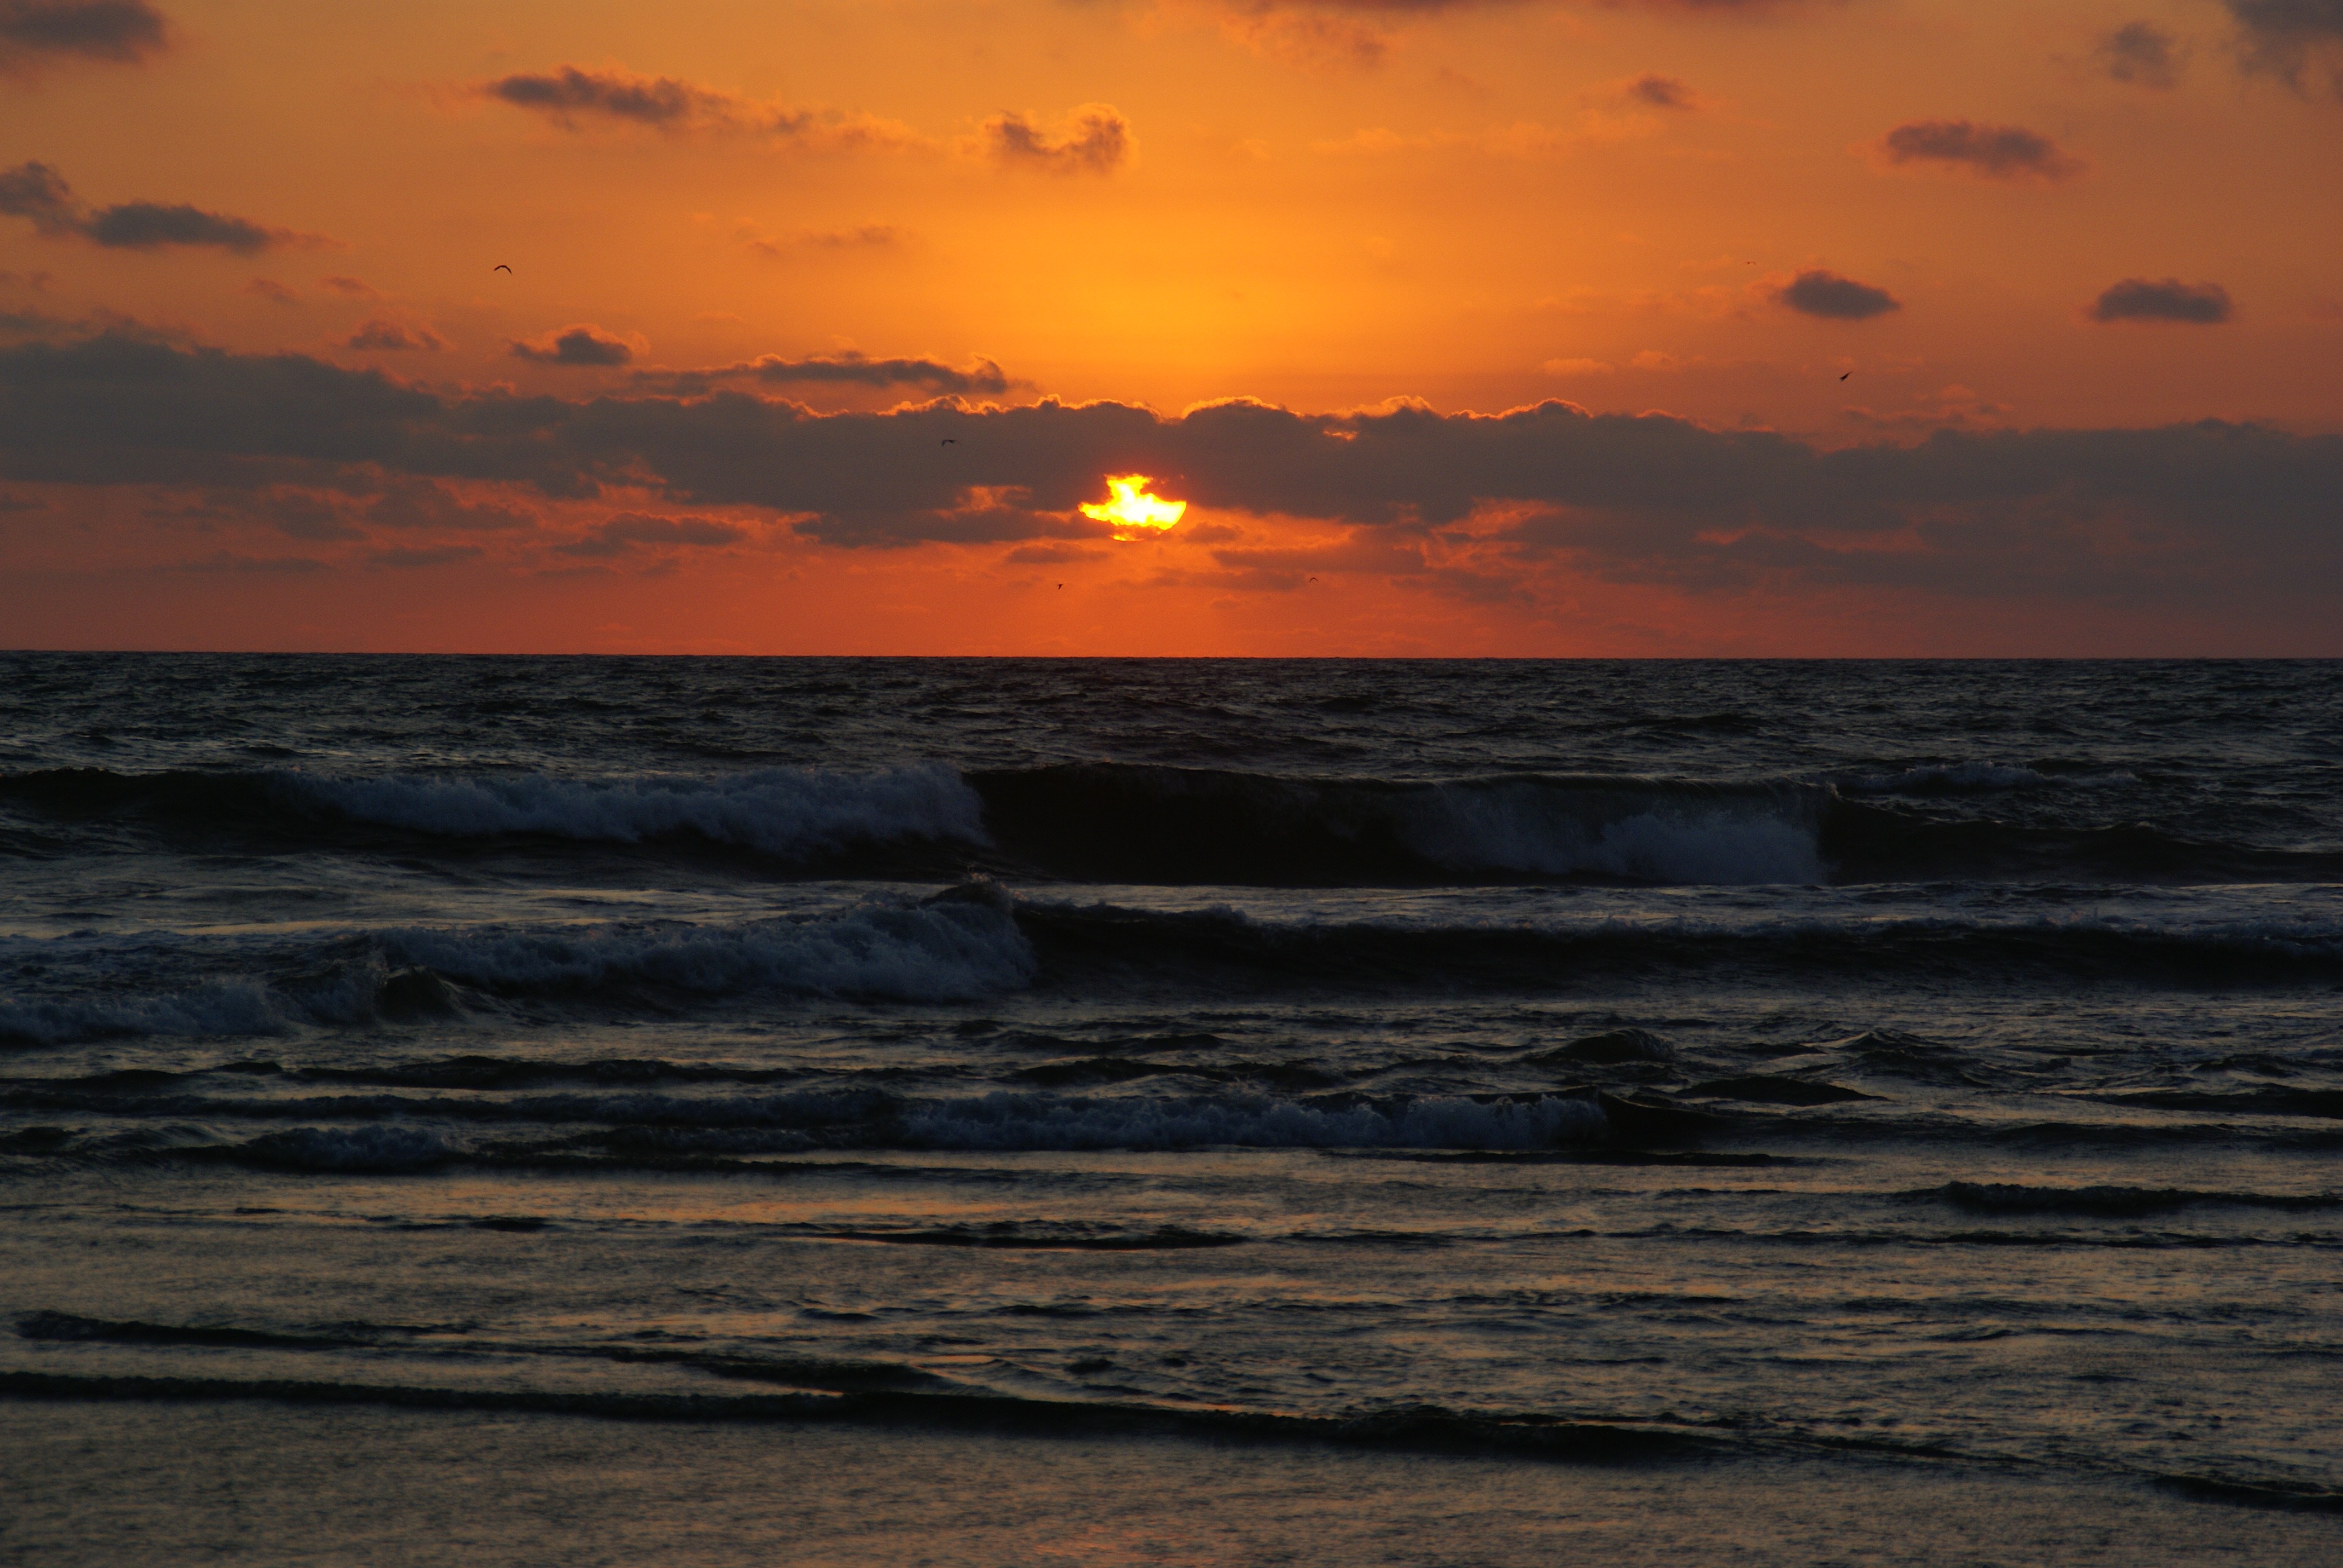
beach, sea, coast, sand, ocean, horizon, cloud, sun, sunrise, sunset, morning, shore, wave, dawn, dusk, evening, twilight, body of water, afterglow, wind wave